Nunavut Municipal Training Organization

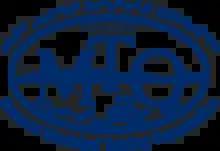
Nunavut Municipal Training Organization

The Nunavut Municipal Training Organization (MTO) is a school for municipal staff throughout the Territory of Nunavut. Training is primarily geared towards the staff of Inuit communities in Canada's far north. Since its inception, the work of the Nunavut Municipal Training Organization (MTO) has evolved into three core activities; Training Programs, Program Development/Enhancement, and improving municipal operations in Nunavut's 25 communities. The training itself is divided into three main categories: the college-accredited Municipal Government Program through the Nunavut Arctic College, Protection Services training, and community-targeted training courses.